Wilson Eyre House

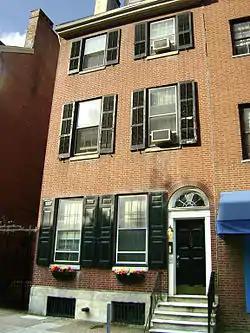
Wilson Eyre House, October 2009

The Wilson Eyre House is an historic, American residence that is located in the Washington Square West neighborhood of Philadelphia, Pennsylvania.